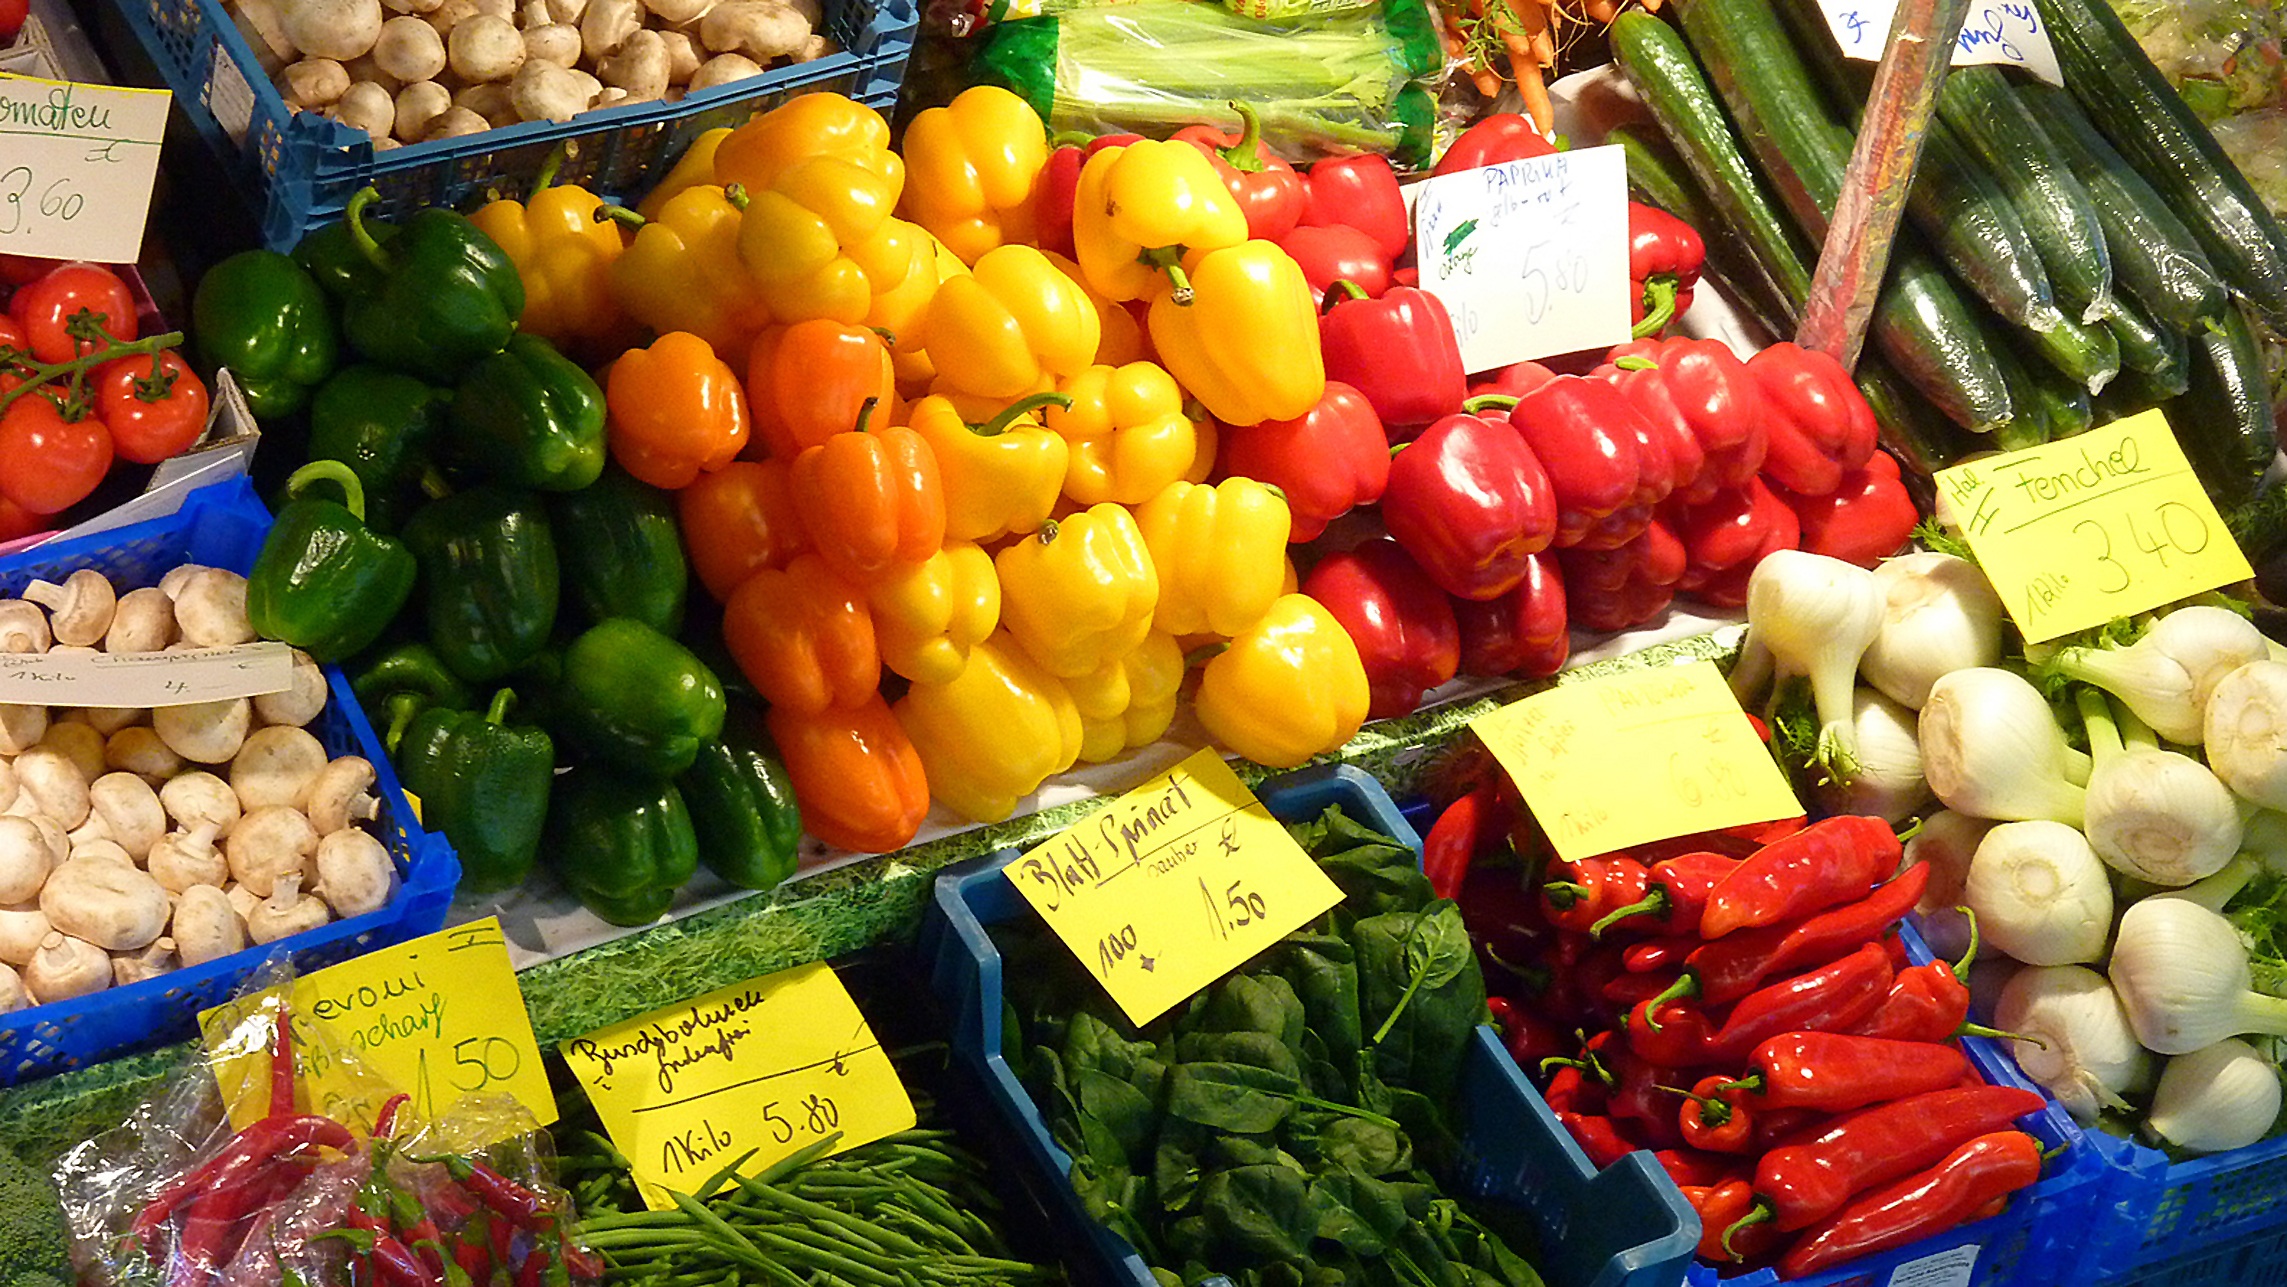
plant, fruit, city, downtown, food, vendor, produce, vegetable, market, marketplace, tourism, public space, market stall, radish, places of interest, old town, vegetables, supermarket, grocery store, tradition, radishes, southern germany, local food, radi, human settlement, food preservation, greengrocer